London Borough of Croydon

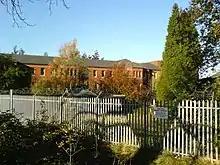
Cane Hill

Croydon's skyline has significantly changed over the past 50 years. High-rise buildings, mainly office blocks, now dominate the skyline. The most notable of these buildings include Croydon Council's former headquarters Taberner House, which has been compared to the famous Pirelli Tower of Milan, and the Nestlé Tower, the former UK headquarters of Nestlé.